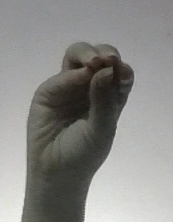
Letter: ha